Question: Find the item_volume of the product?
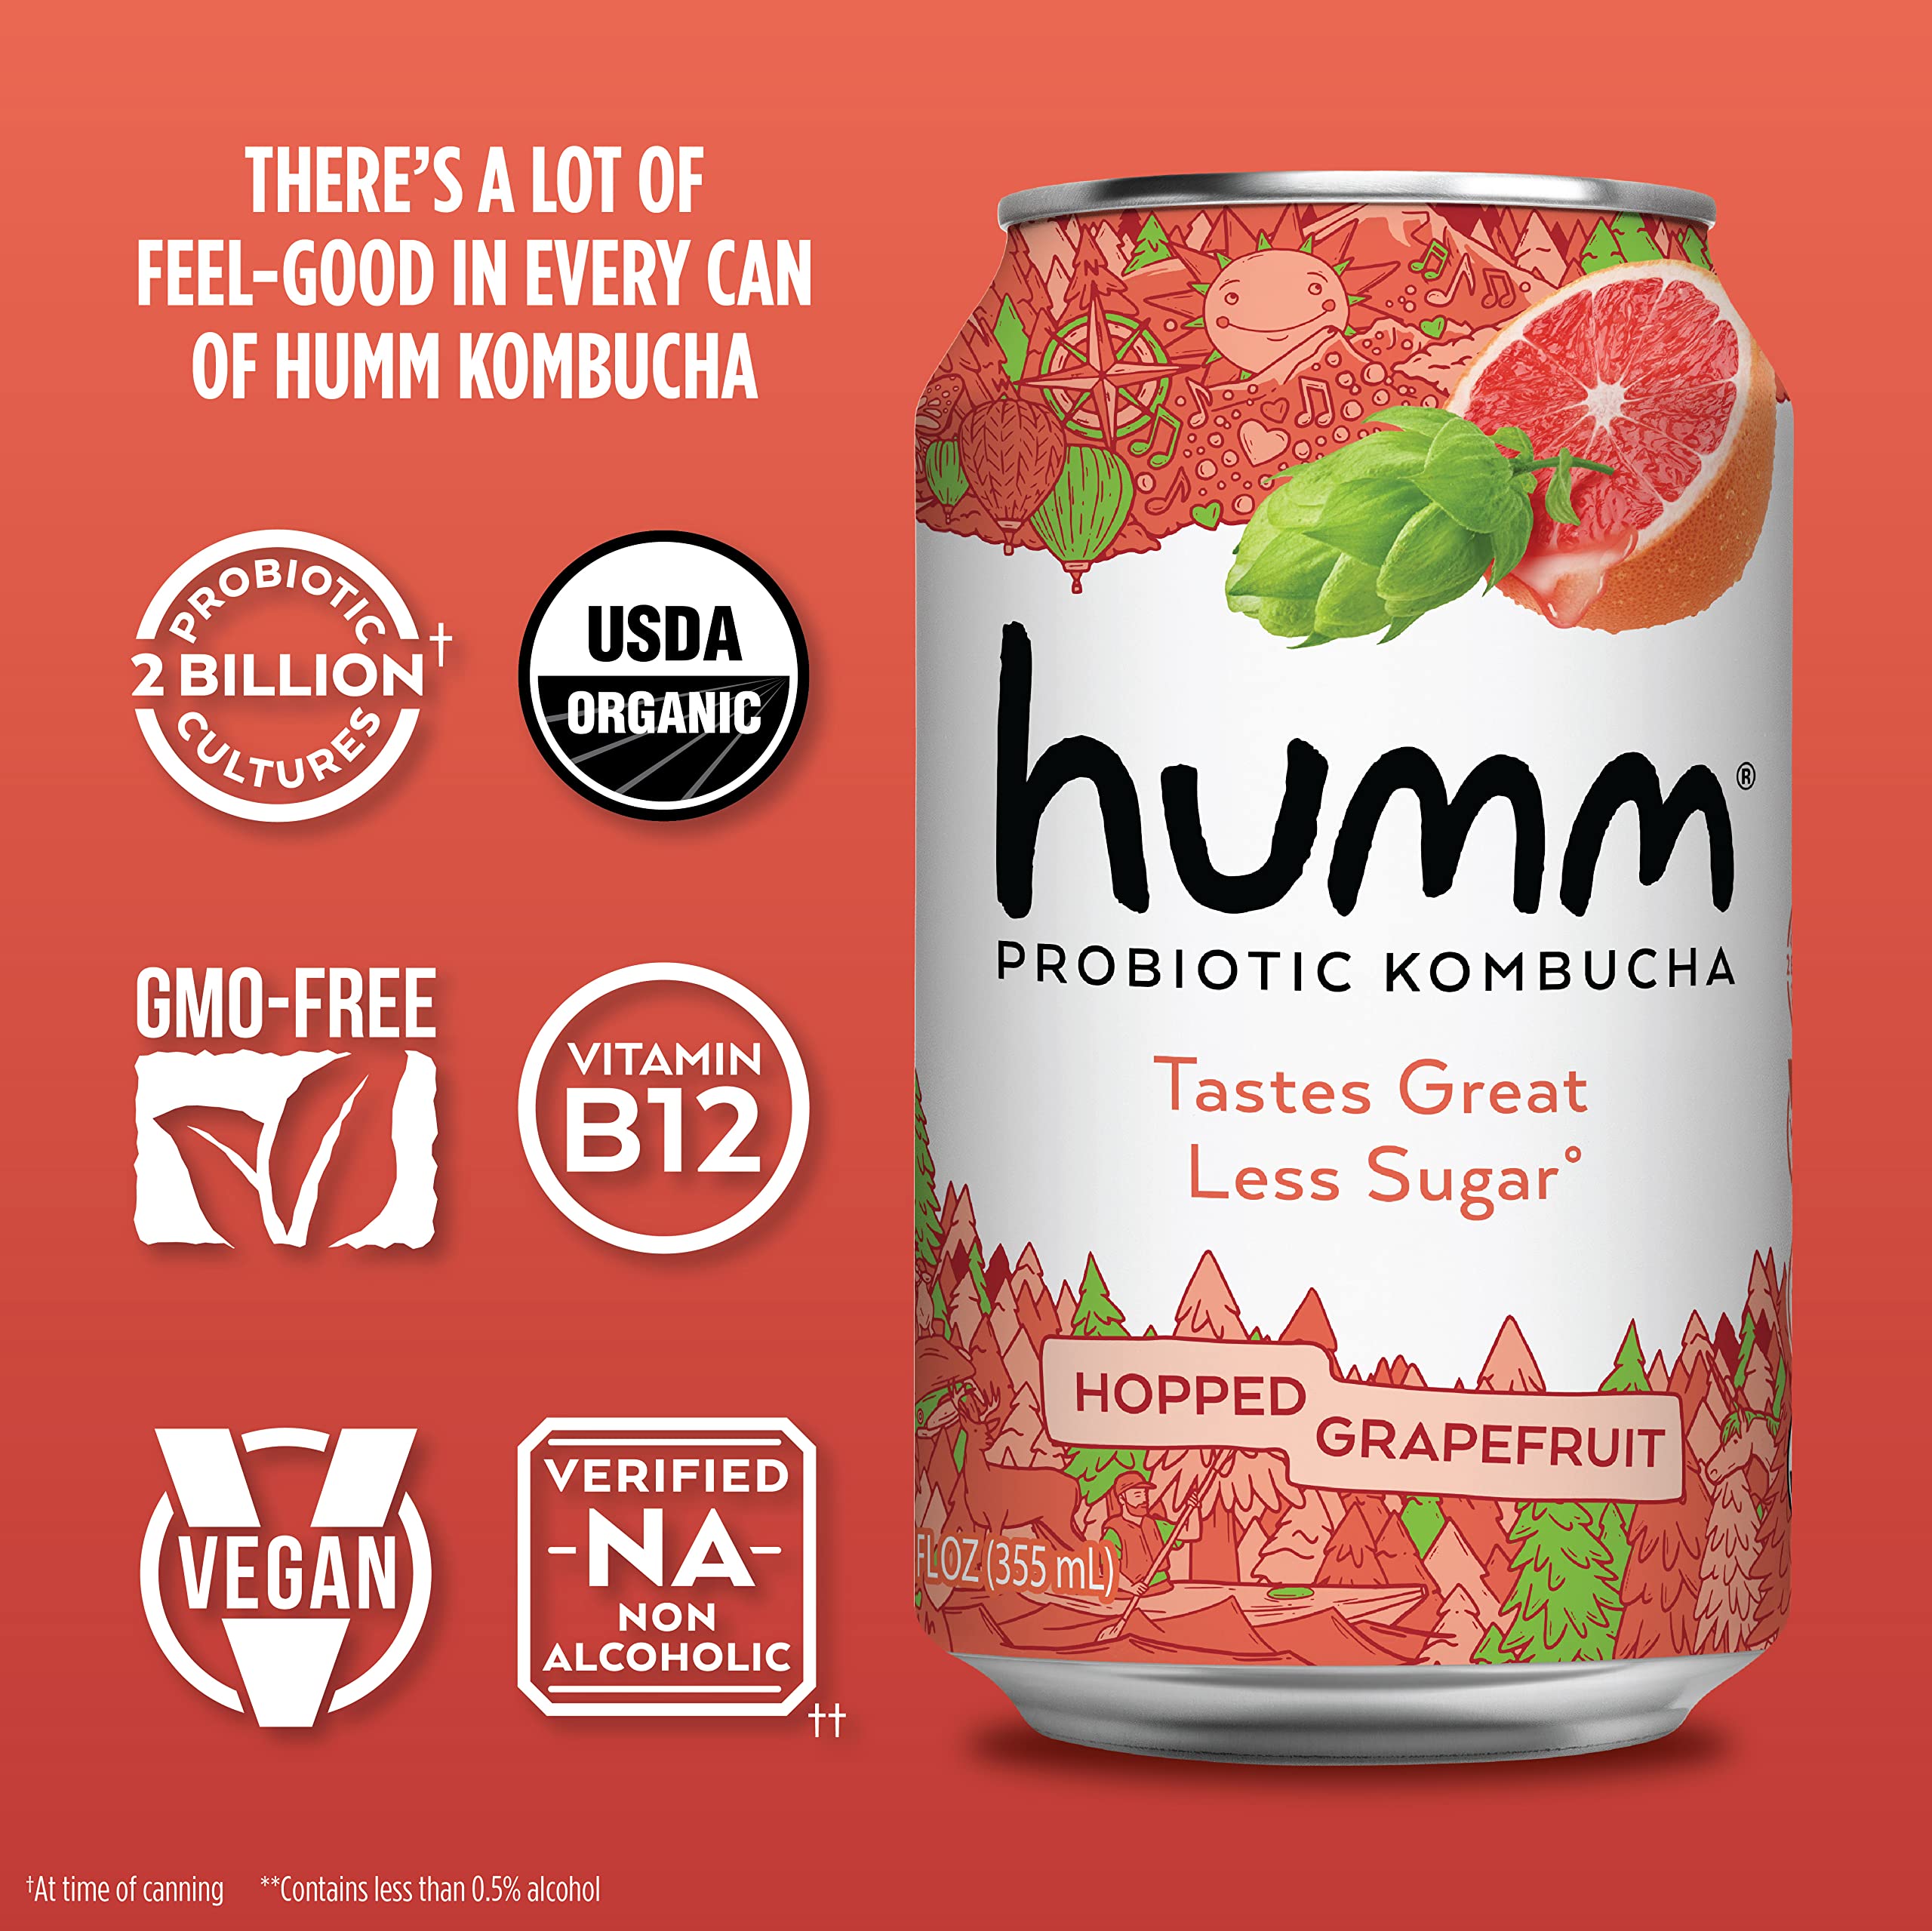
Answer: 355.0 millilitre